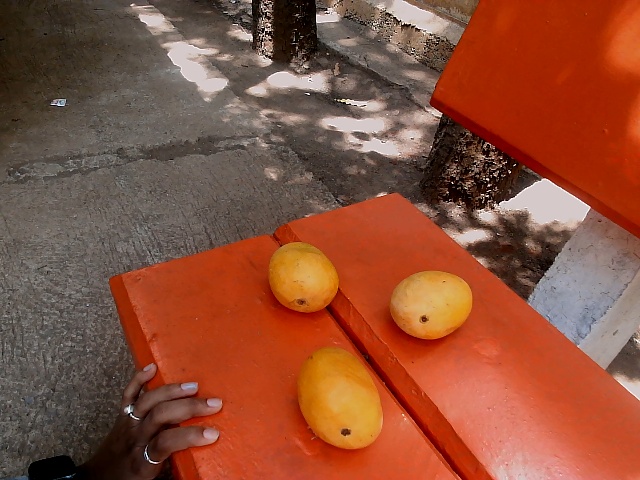
Label: Ripe_Mango